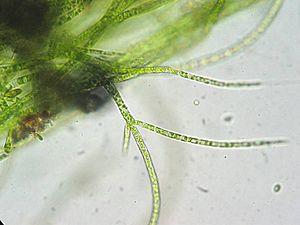
Les Chlorophyceae sont une classe d'algues vertes de la division des Chlorophyta. Le mot associe les racines grecques χλωρός [khlôros] et φύκος [phucos].
La famille des Chaetophoraceae regroupe des algues vertes de l'ordre des Chaetophorales.